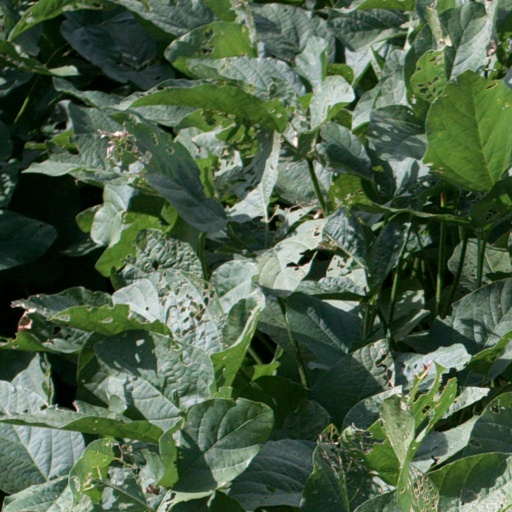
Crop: soybean